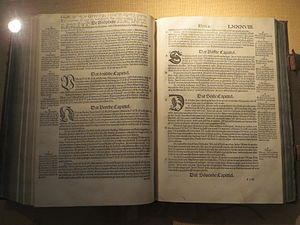
Hoseas’ Bog
Hoseas bog
Hoseas' Bog er et profetisk skrift i den hebraiske bibel og Det Gamle Testamente. Bogen findes først i tolvprofetbogen sammen med andre profetiske skrifter i Bibelen. Den hebraiske bibel placerer bogen blandt Profeterne.